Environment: real
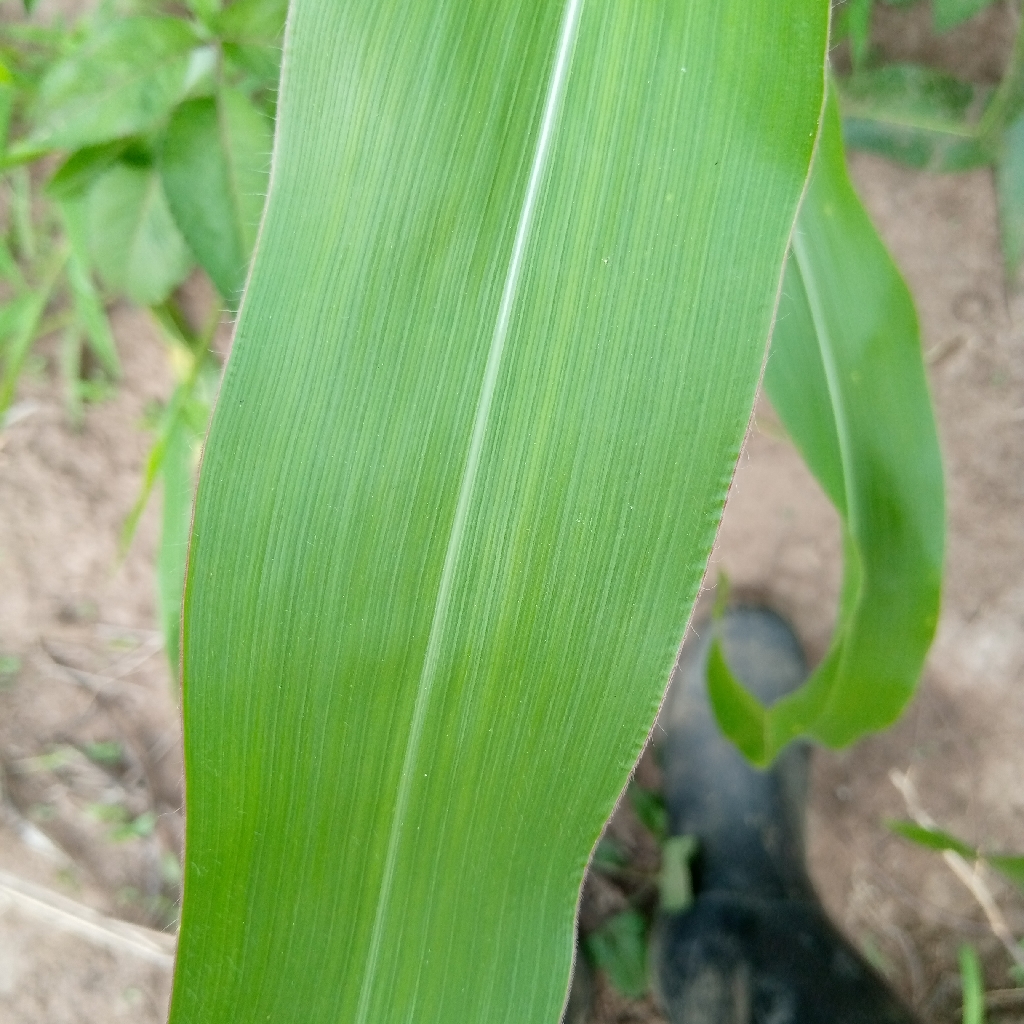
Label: healthy